Sik (roller coaster)

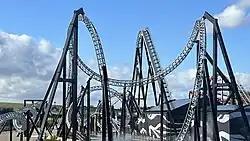
Sik, Flamingo Land, 2022

Sik is a steel roller coaster at Flamingo Land in North Yorkshire, United Kingdom. It opened to the public on 2 July 2022.